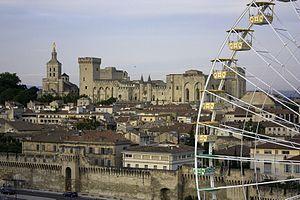
Avignon, Palais de Papes, Photo prise par ballon captif par Paul-Louis FERRANDEZ de la société MEROPS-Photo http://merops-photo.com